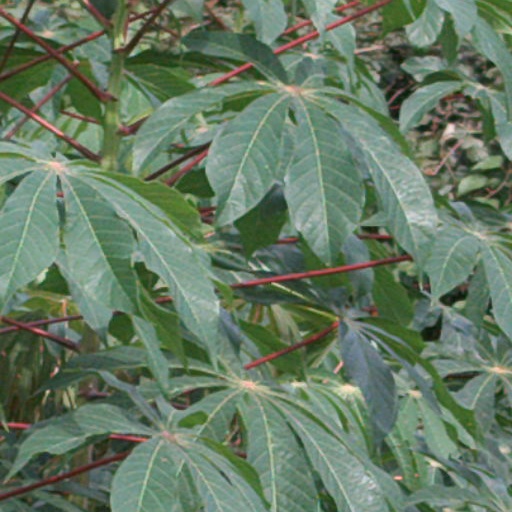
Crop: cassava